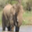
Label: elephant